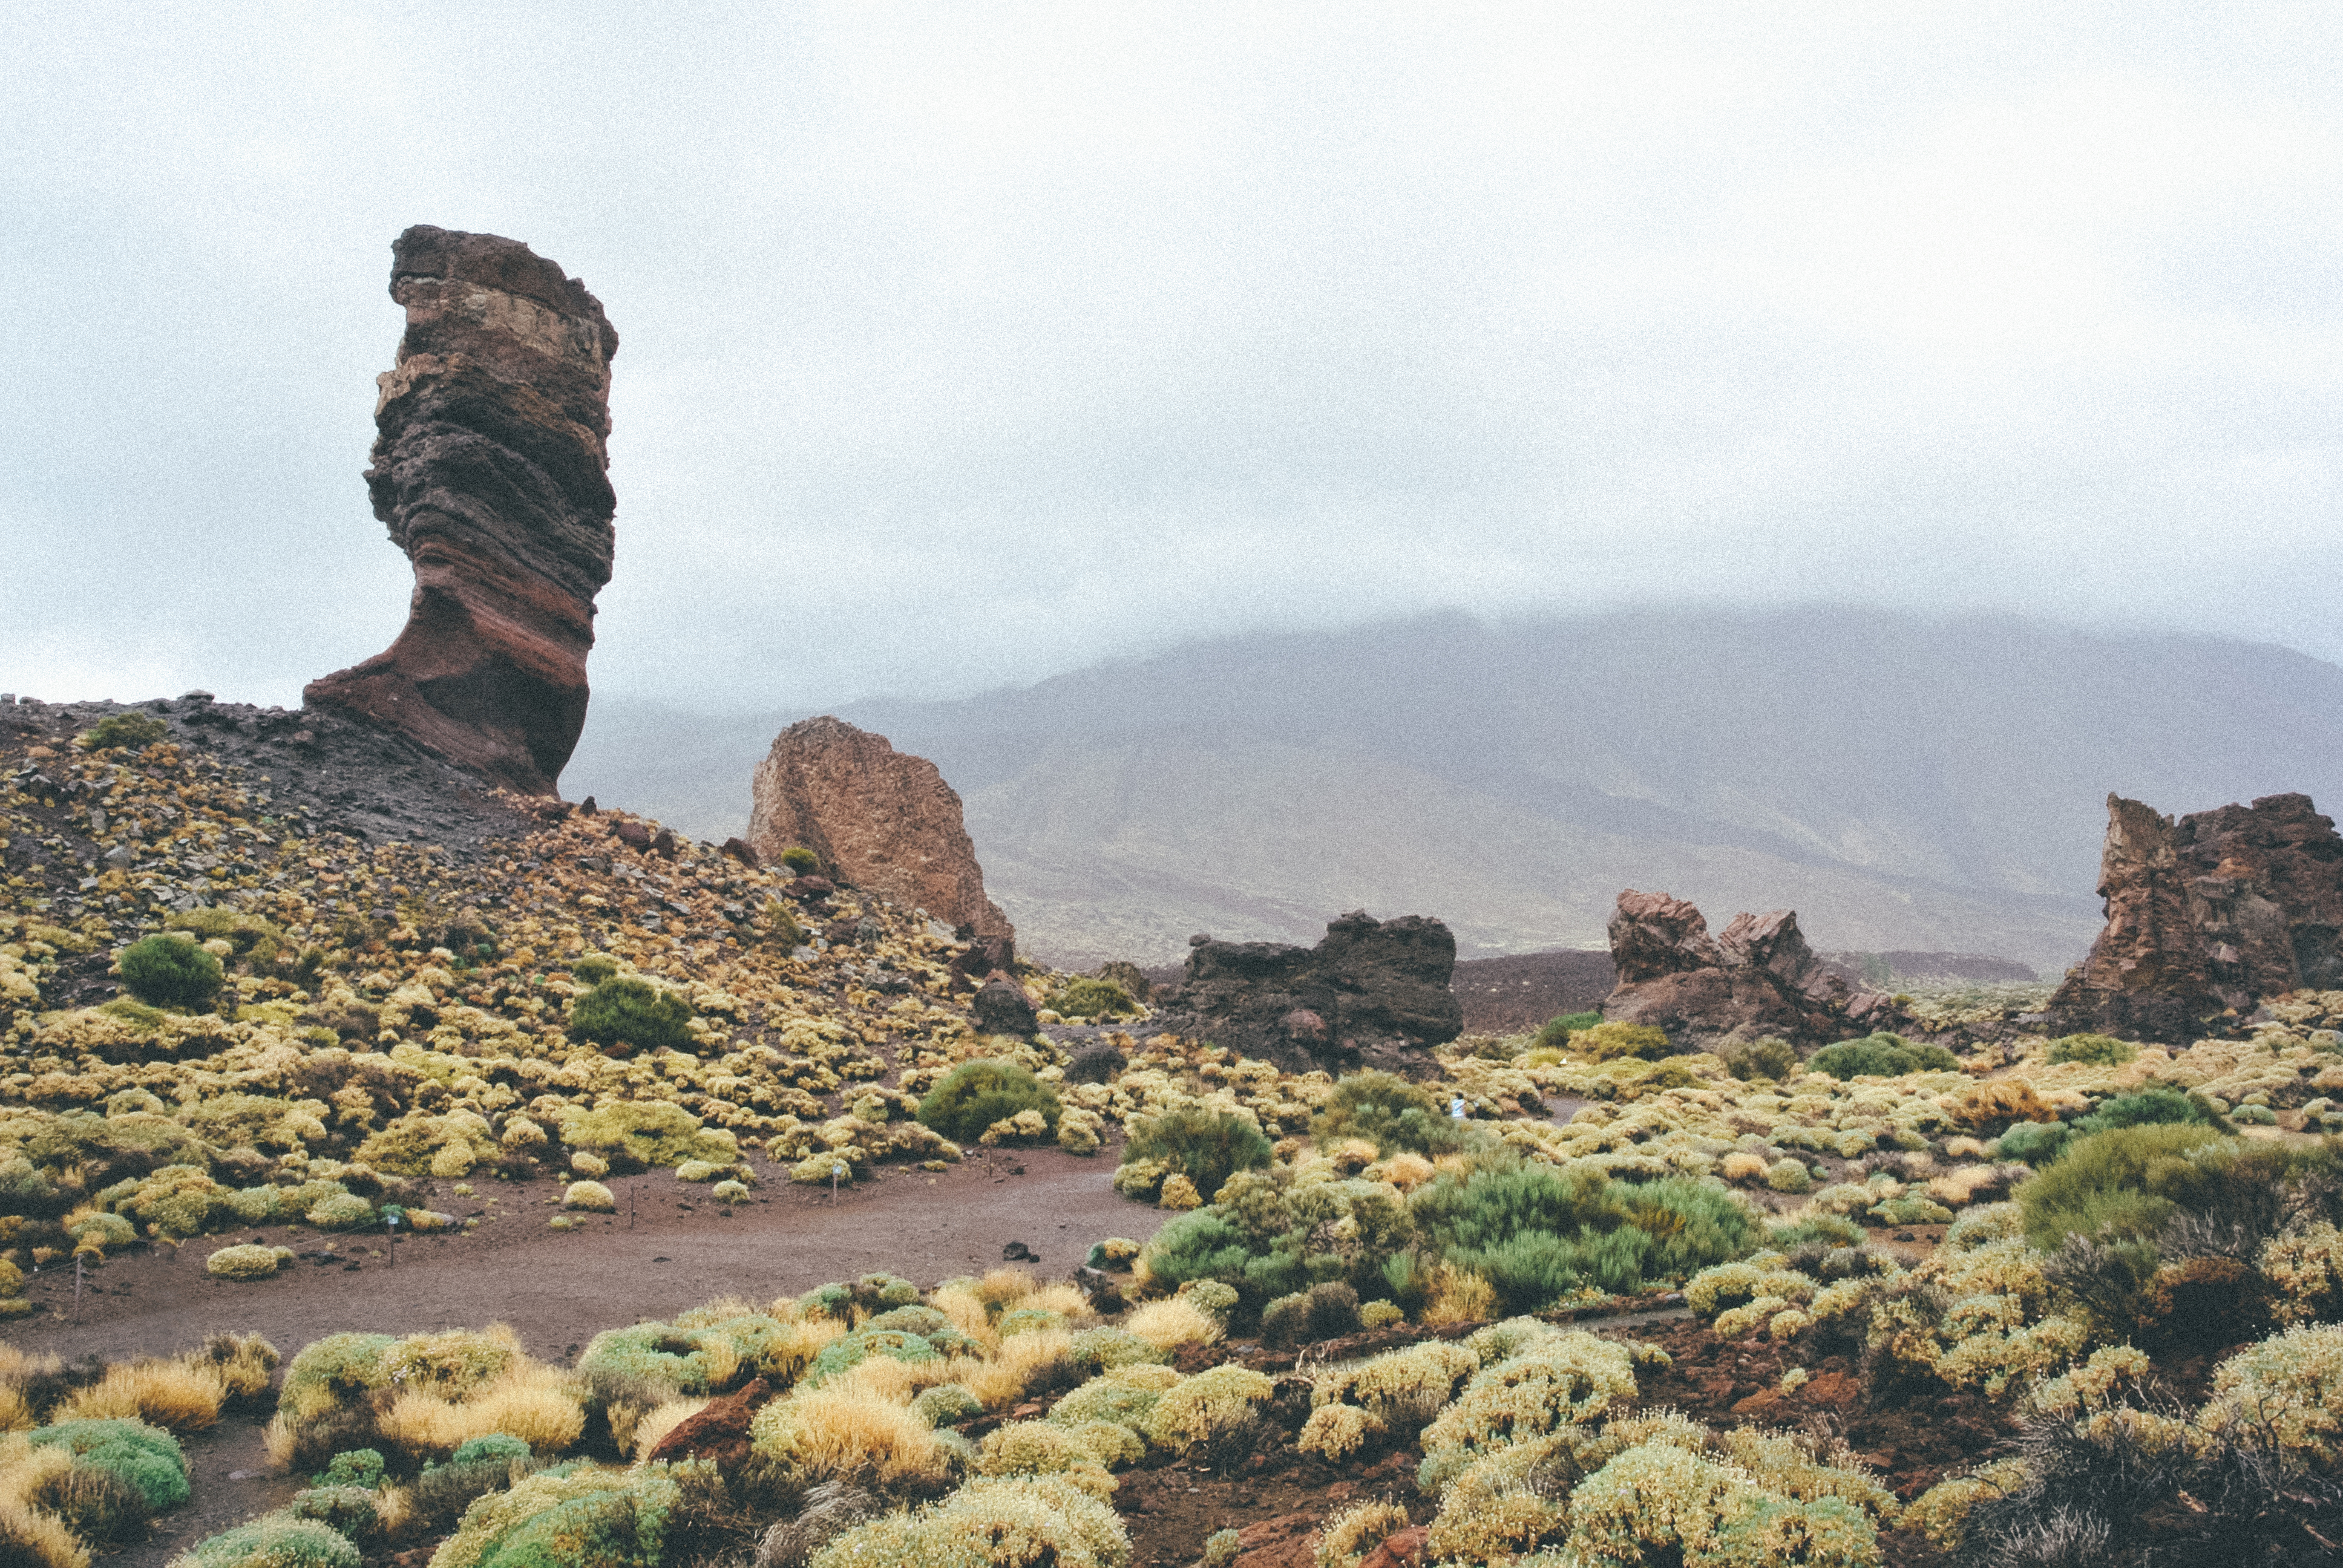
landscape, sea, coast, rock, wilderness, mountain, hill, adventure, valley, cliff, tourism, terrain, ridge, summit, geology, plateau, mountainous landforms